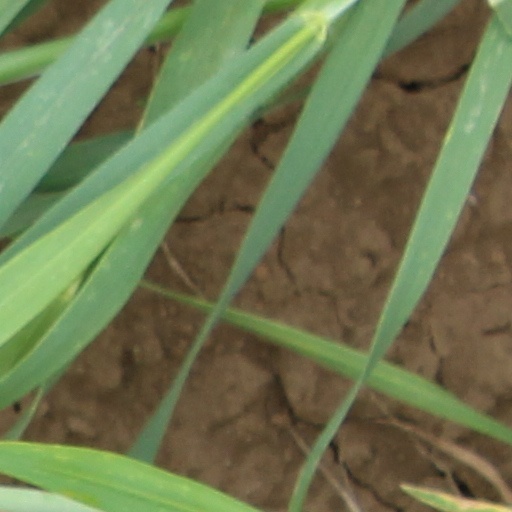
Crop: wheat